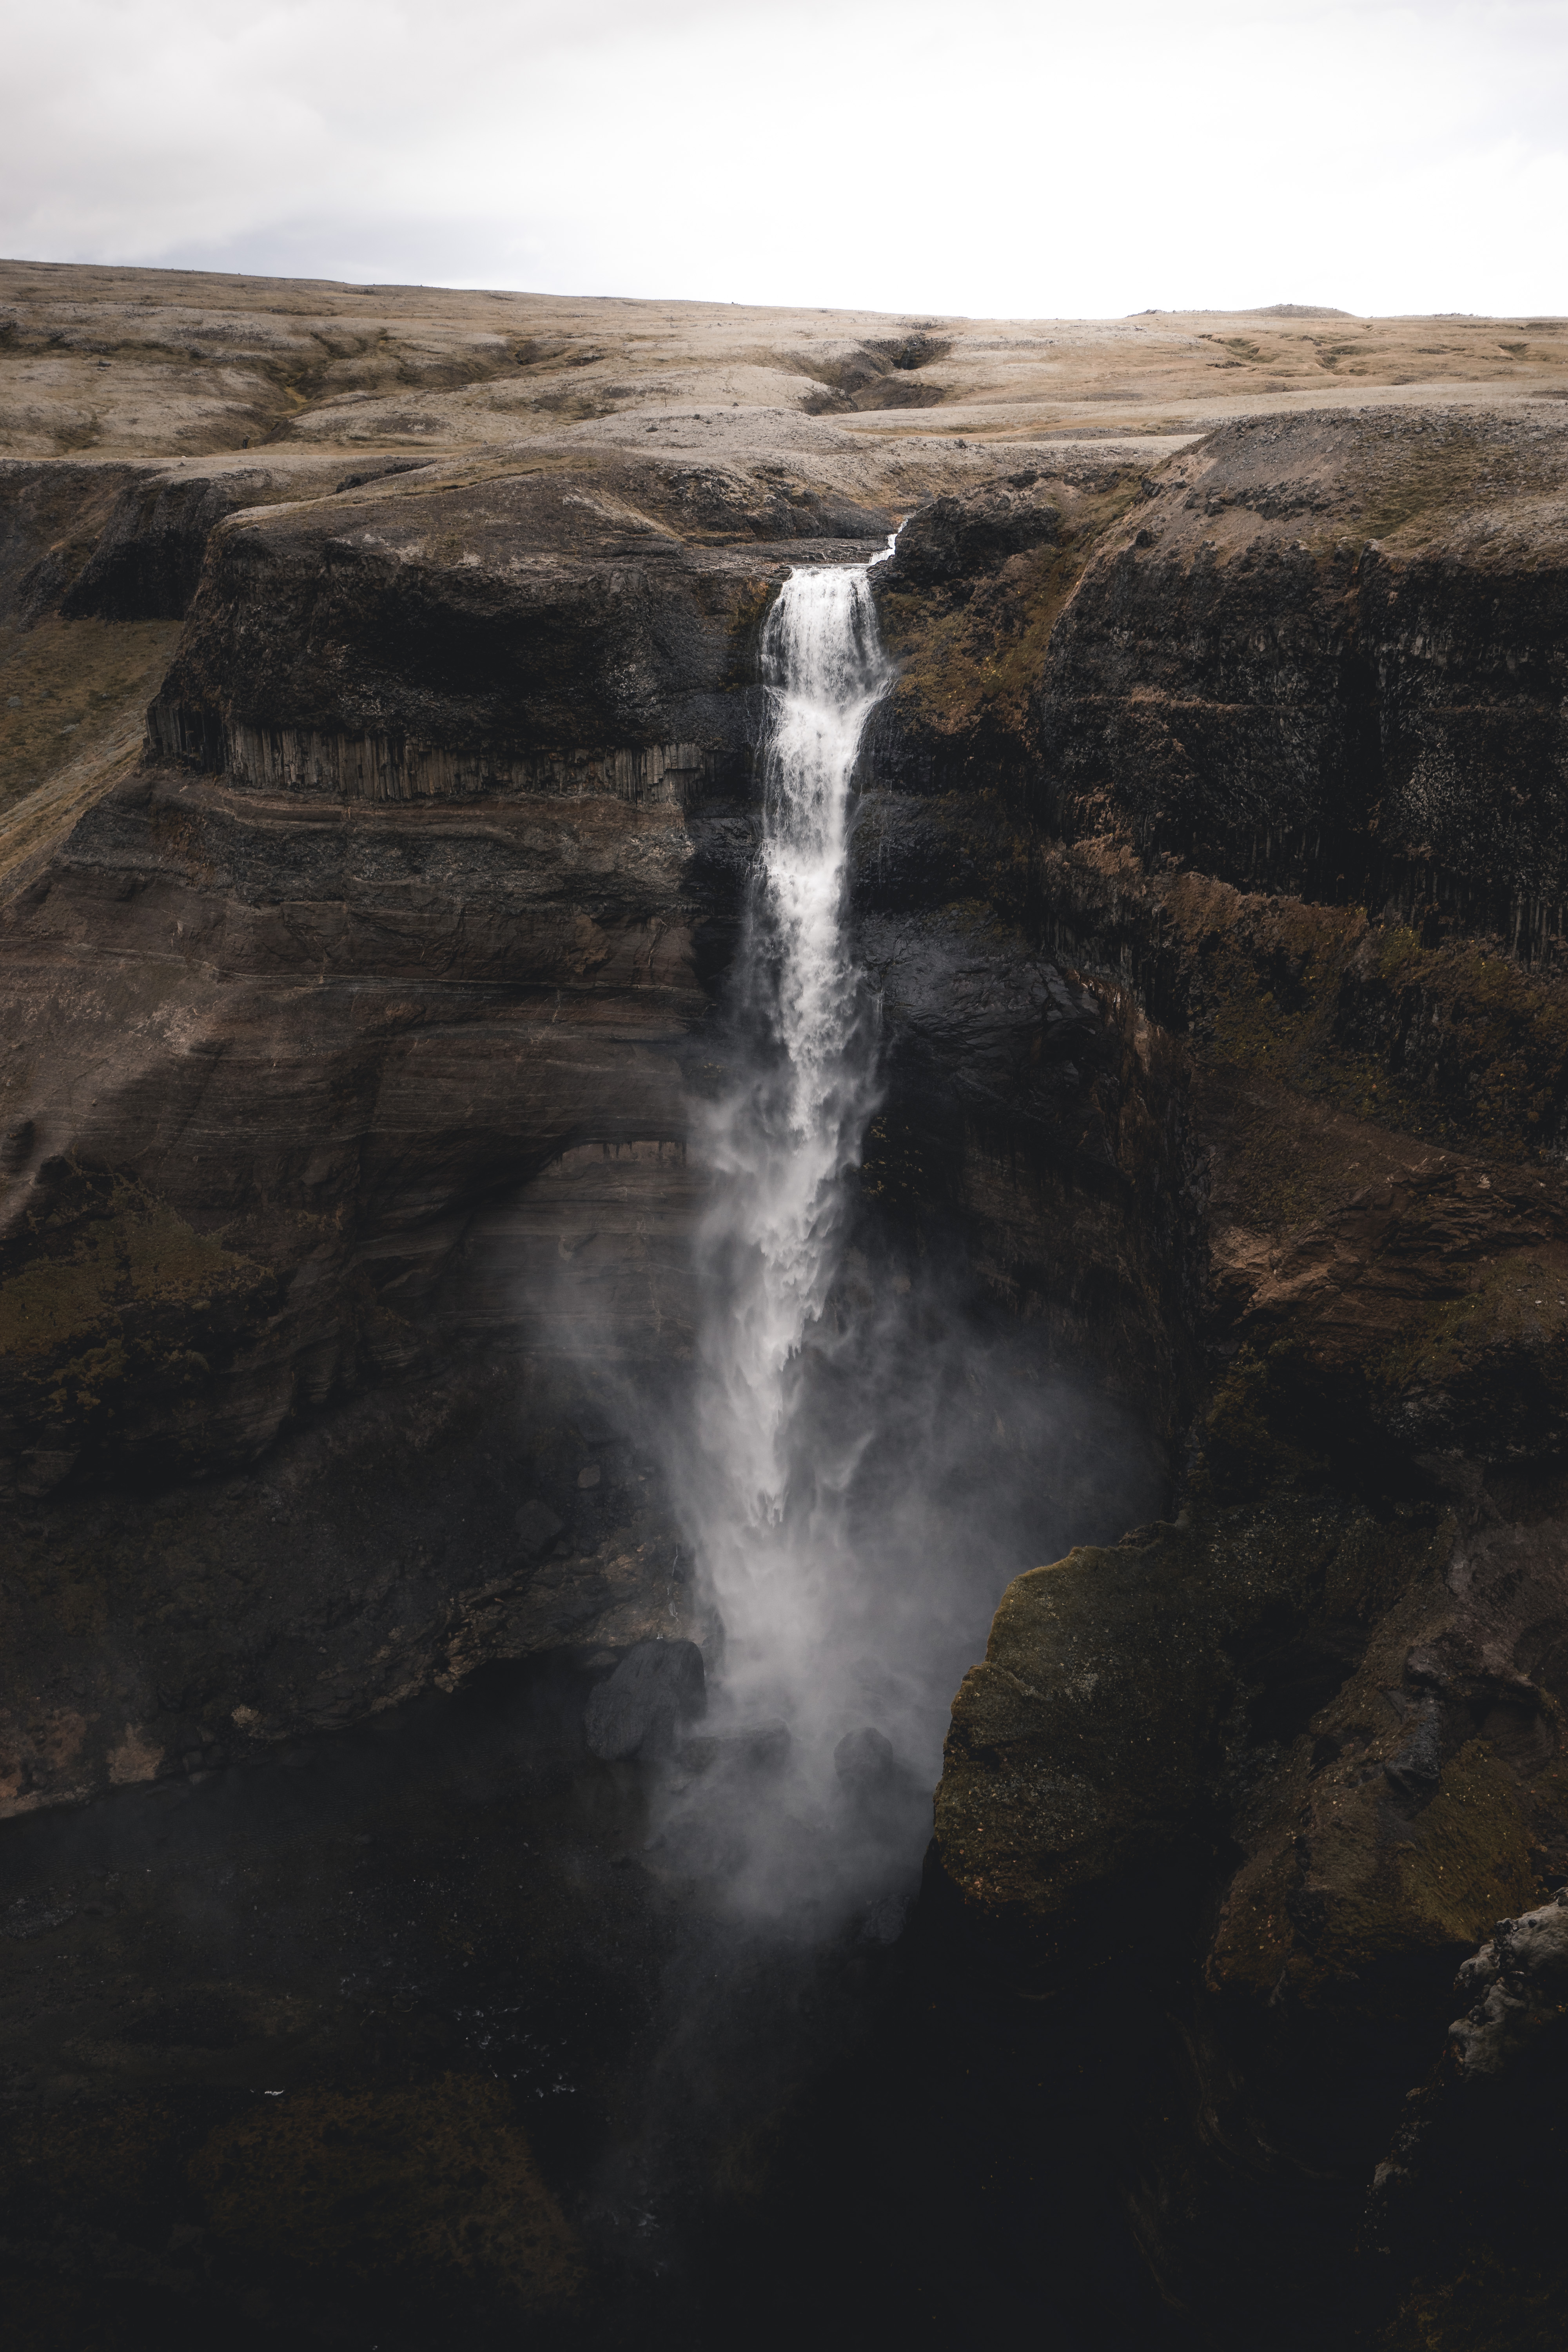
waterfall, body of water, water, water resources, nature, natural landscape, sky, watercourse, water feature, rock, geology, formation, river, sea, geological phenomenon, cliff, terrain, landscape, escarpment, state park, vacation